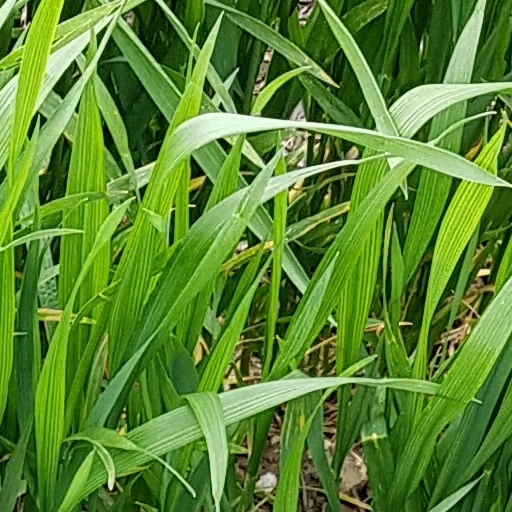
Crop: wheat